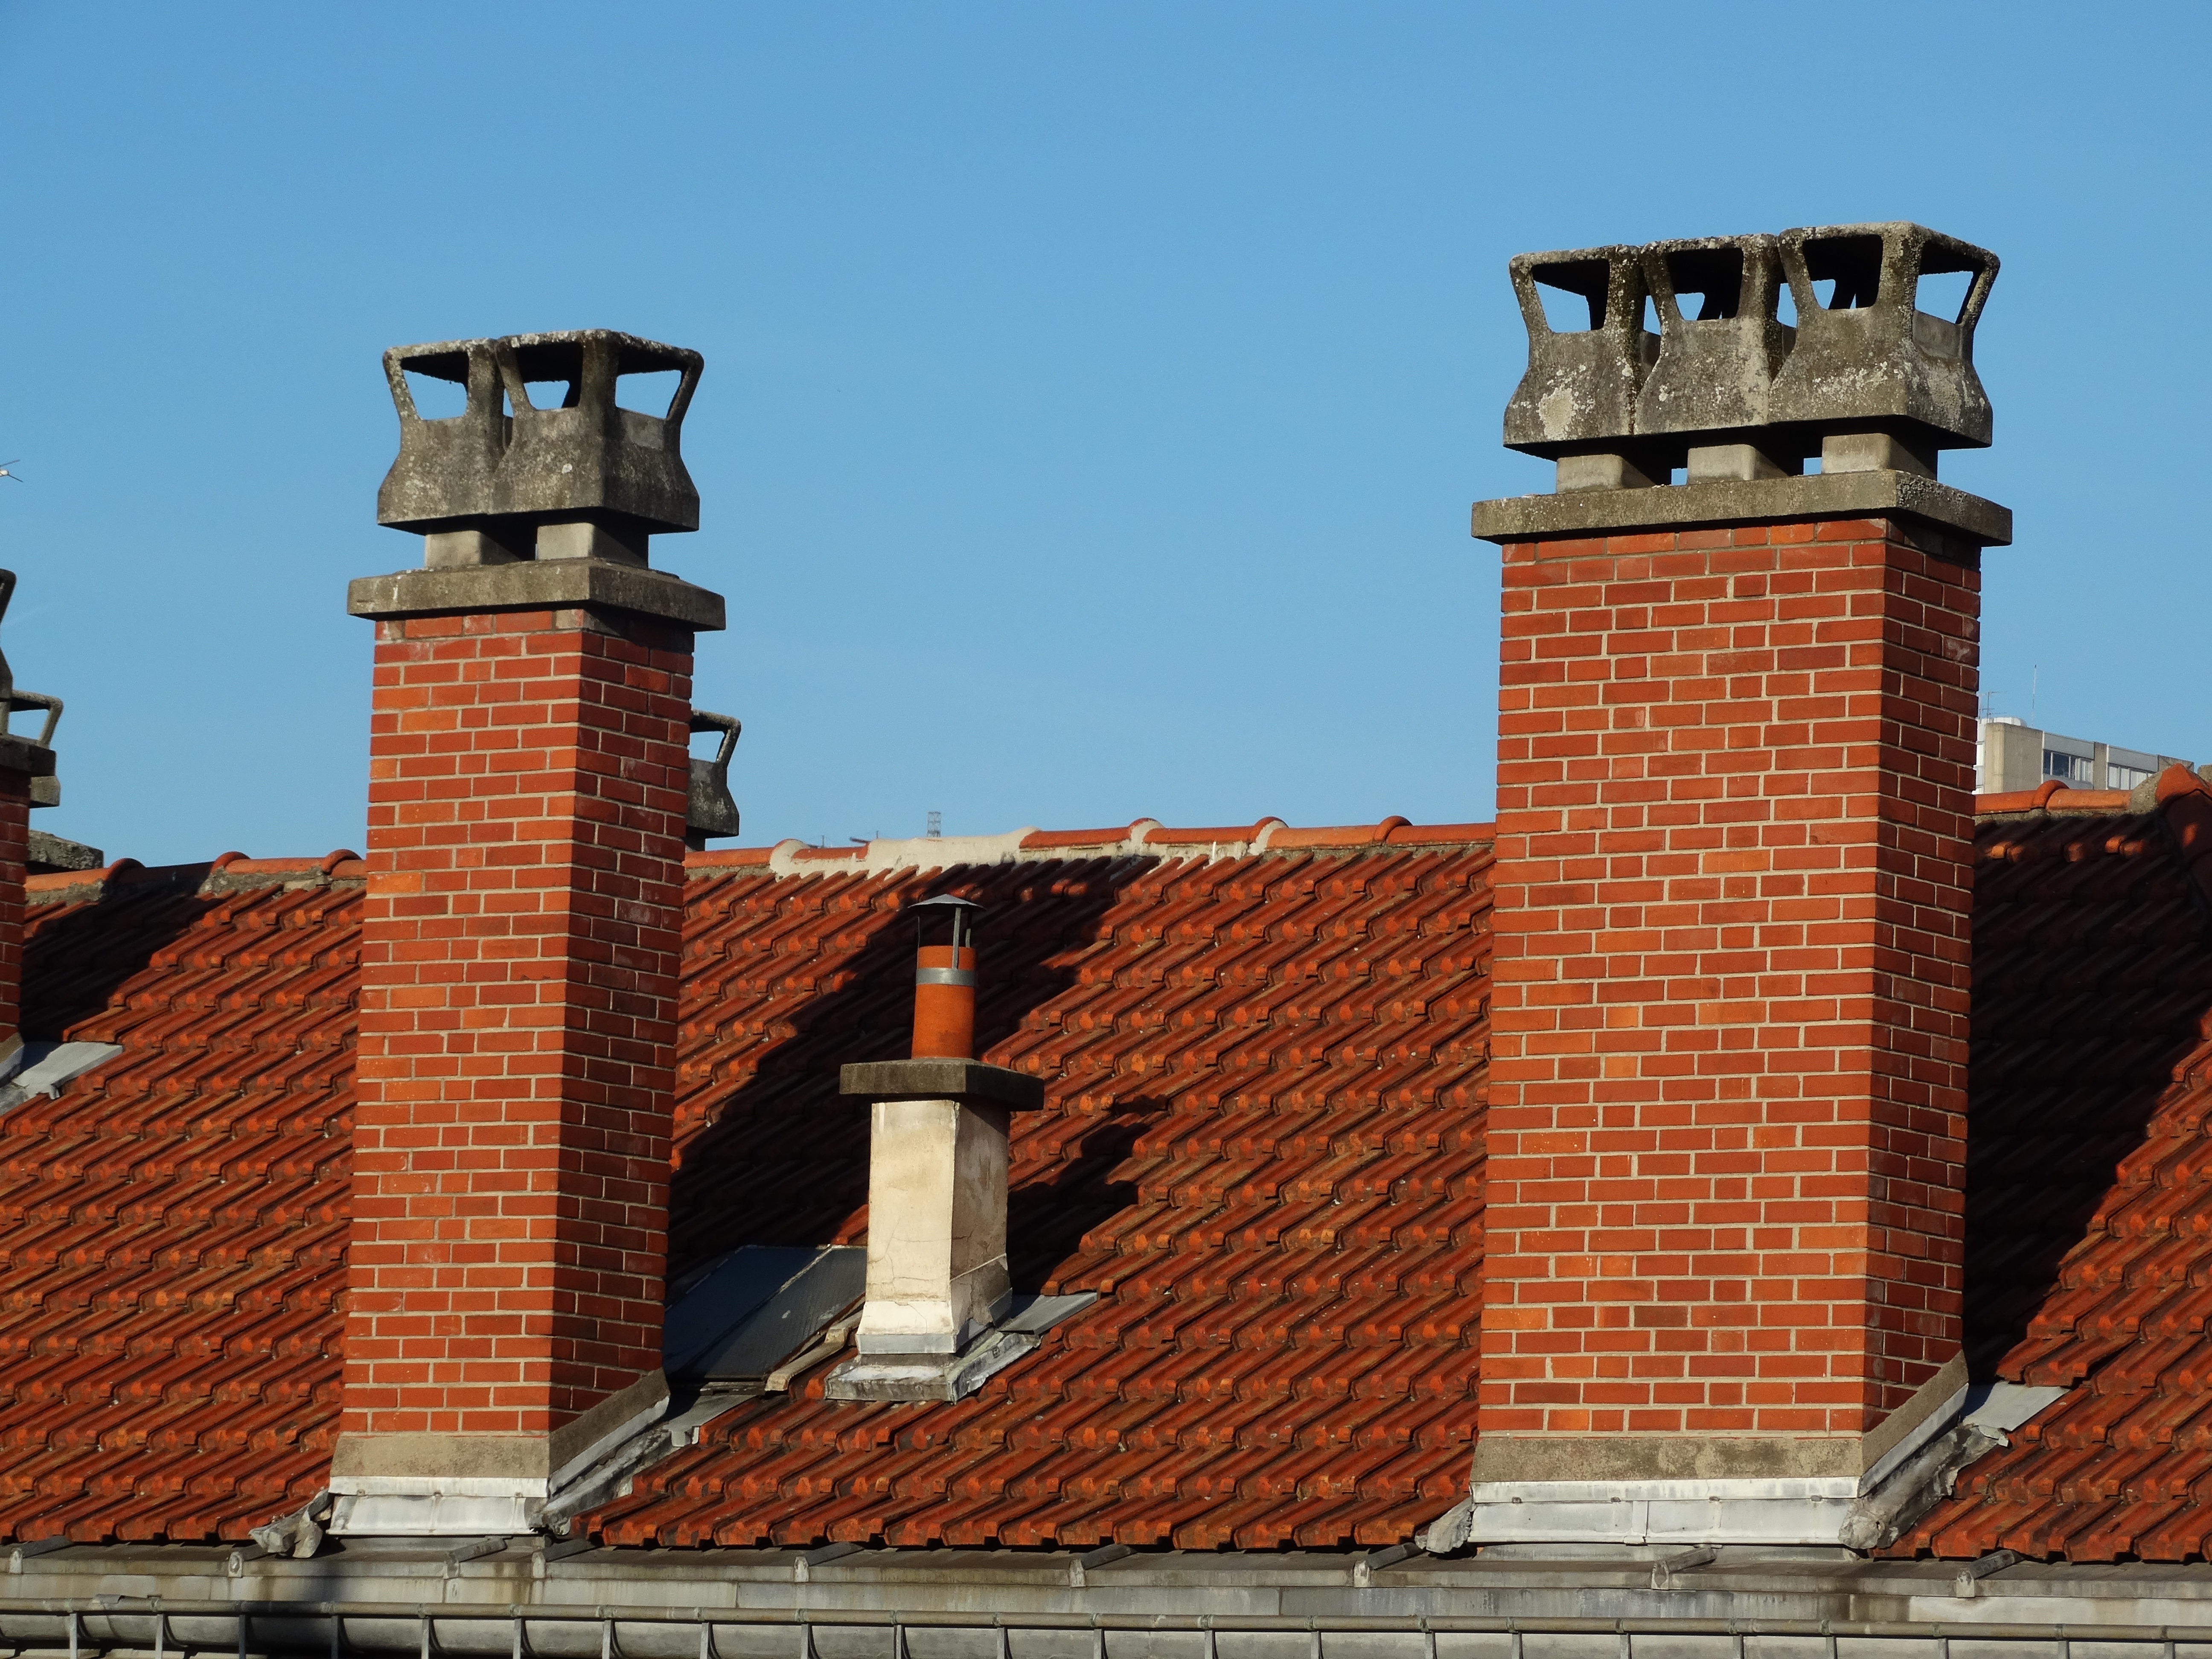
architecture, roof, paris, home, wall, downtown, tower, chimney, landmark, facade, brick, brickwork, outdoor structure